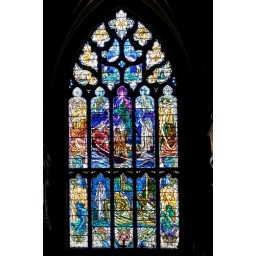
Stained glass window above the altar of the High Kirk